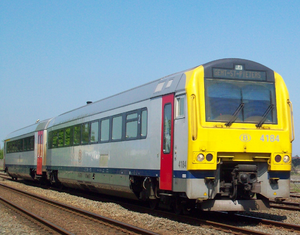
Série 41 (SNCB)
Les autorails de la série 41 de la SNCB sont les plus récents sur le réseau belge. Ils ont été construits en Espagne par Alstom entre 2000 et 2002. La disposition des couleurs est la même que pour l'AM 96, alors que l'ensemble des compartiments sont non-fumeurs.
Le terme autorail désigne habituellement un véhicule ferroviaire comportant une cabine de conduite à chaque extrémité, disposant d'un espace pour les voyageurs et alimenté en énergie thermique. Toutefois en France, pour la SNCF, ce terme désigne une catégorie précise de véhicules ferroviaires thermiques.
Un train omnibus est un train, généralement de voyageurs, qui dessert toutes les gares de son parcours. Les trains omnibus assurent le plus souvent des services locaux sur des distances relativement courtes. Leur lenteur, due au grand nombre d'arrêts et au temps perdu pour ralentir et accélérer leur a valu parfois le surnom de « tortillard ».